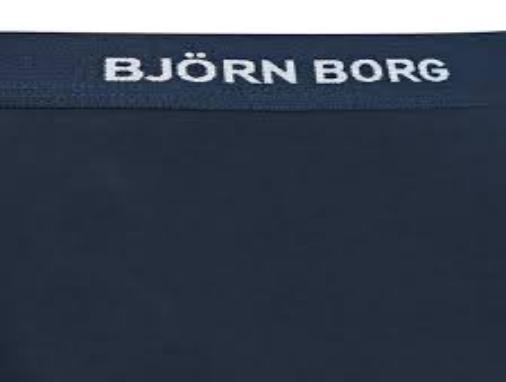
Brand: Bjorn Borg
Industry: Clothes